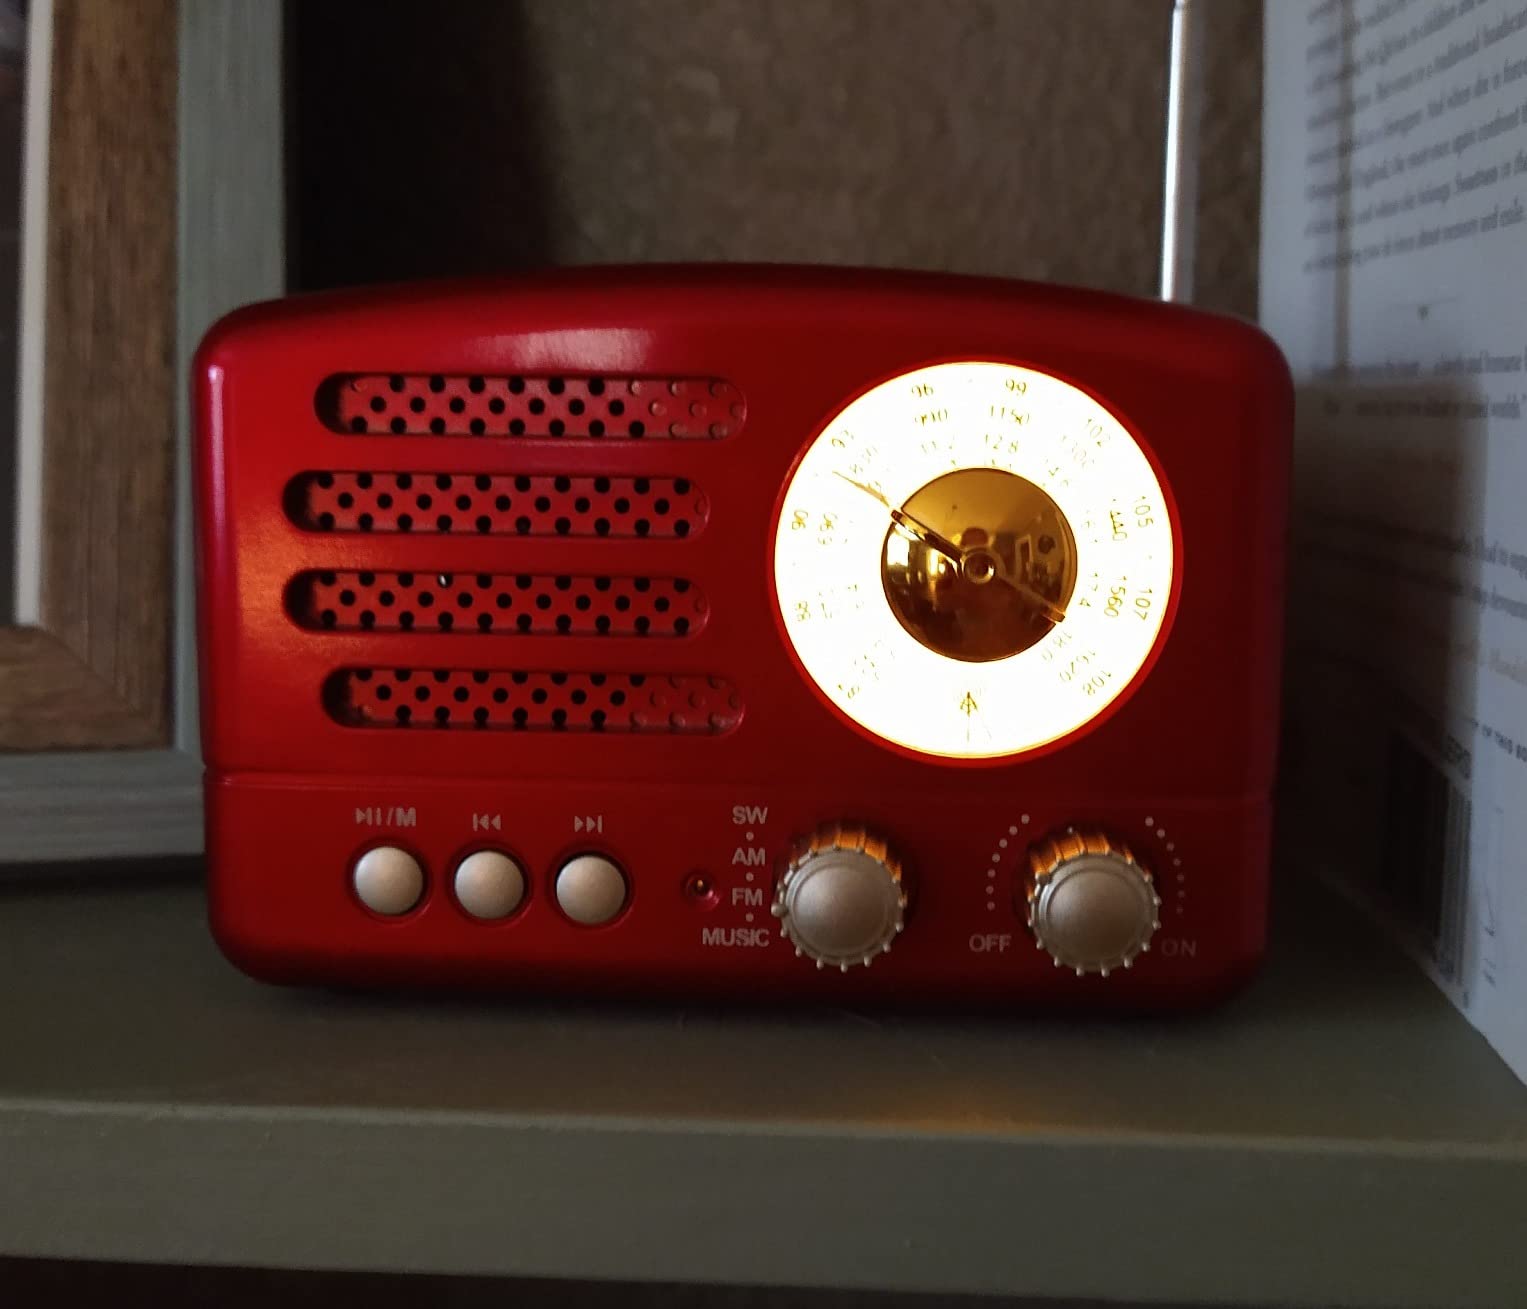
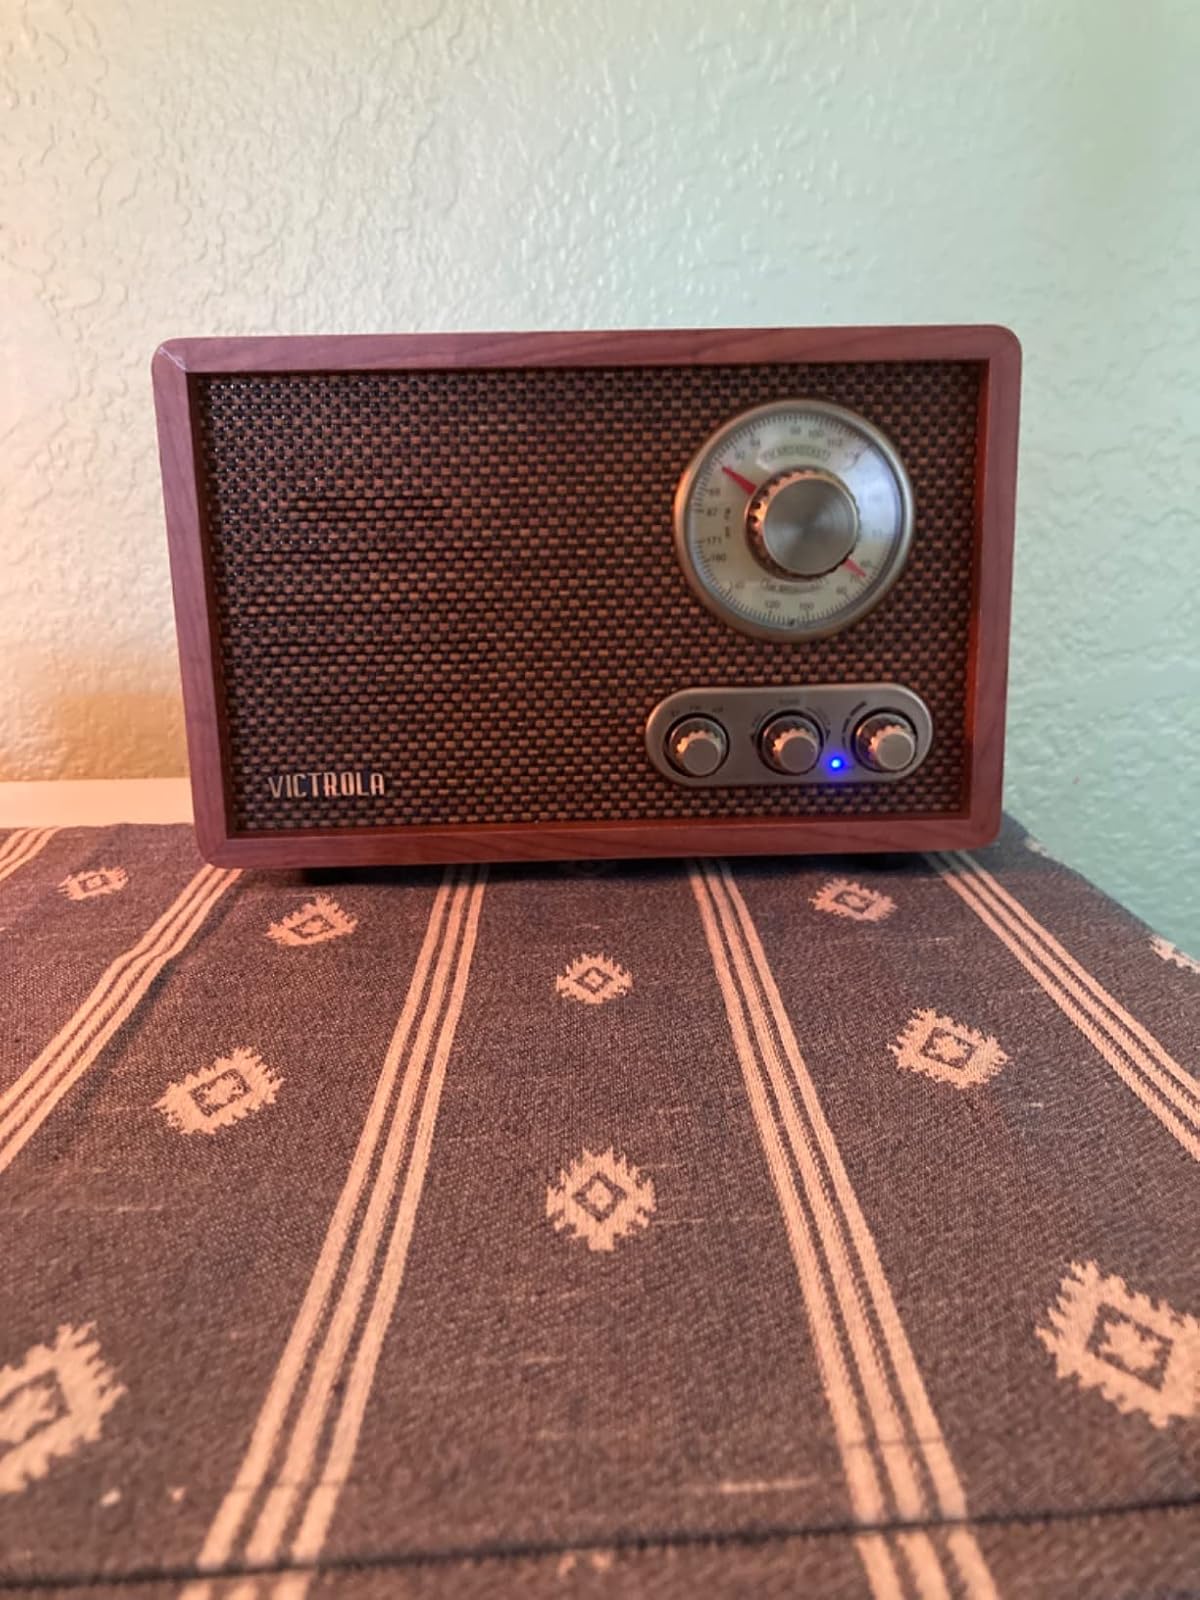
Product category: radio
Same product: no